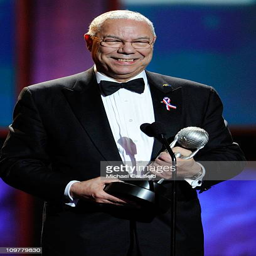
statesman onstage at awards held